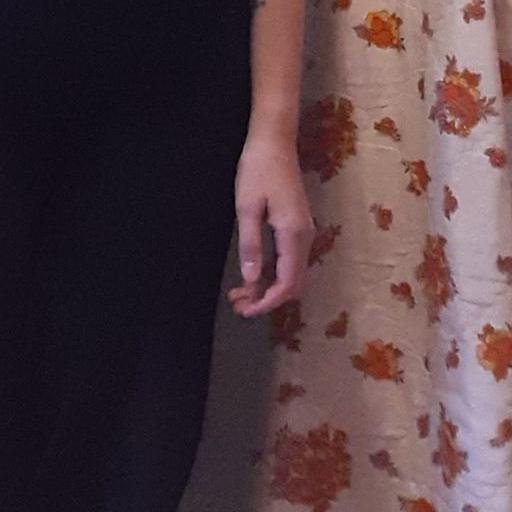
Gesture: no_gesture